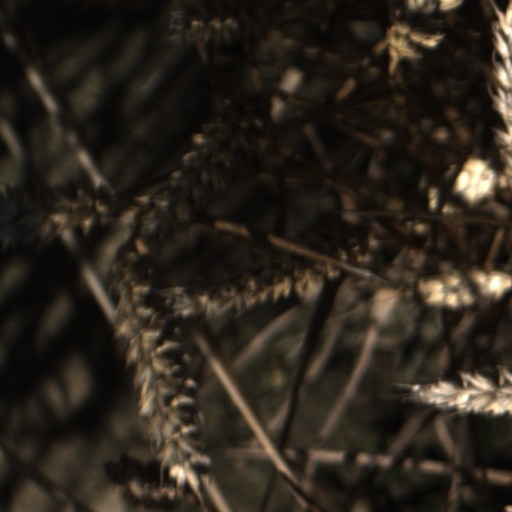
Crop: wheat